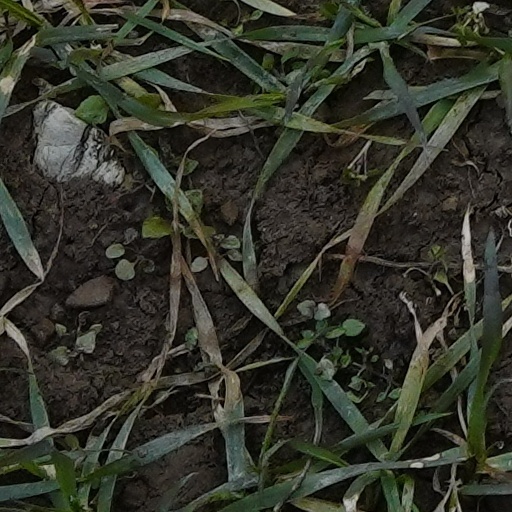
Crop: wheat